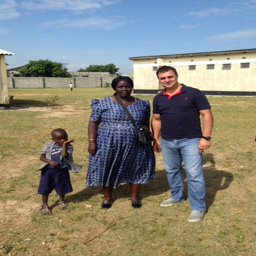
person standing with one of the community members .